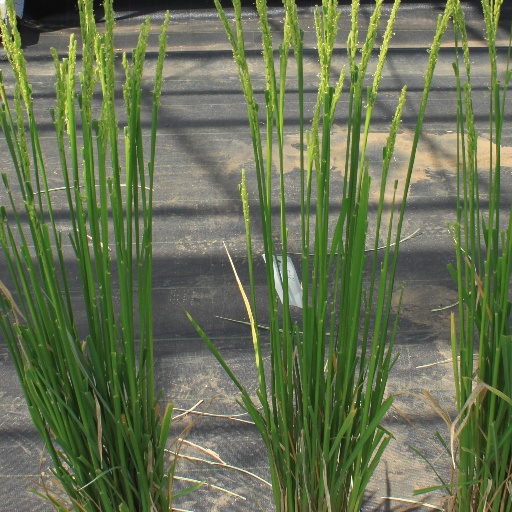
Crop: rice